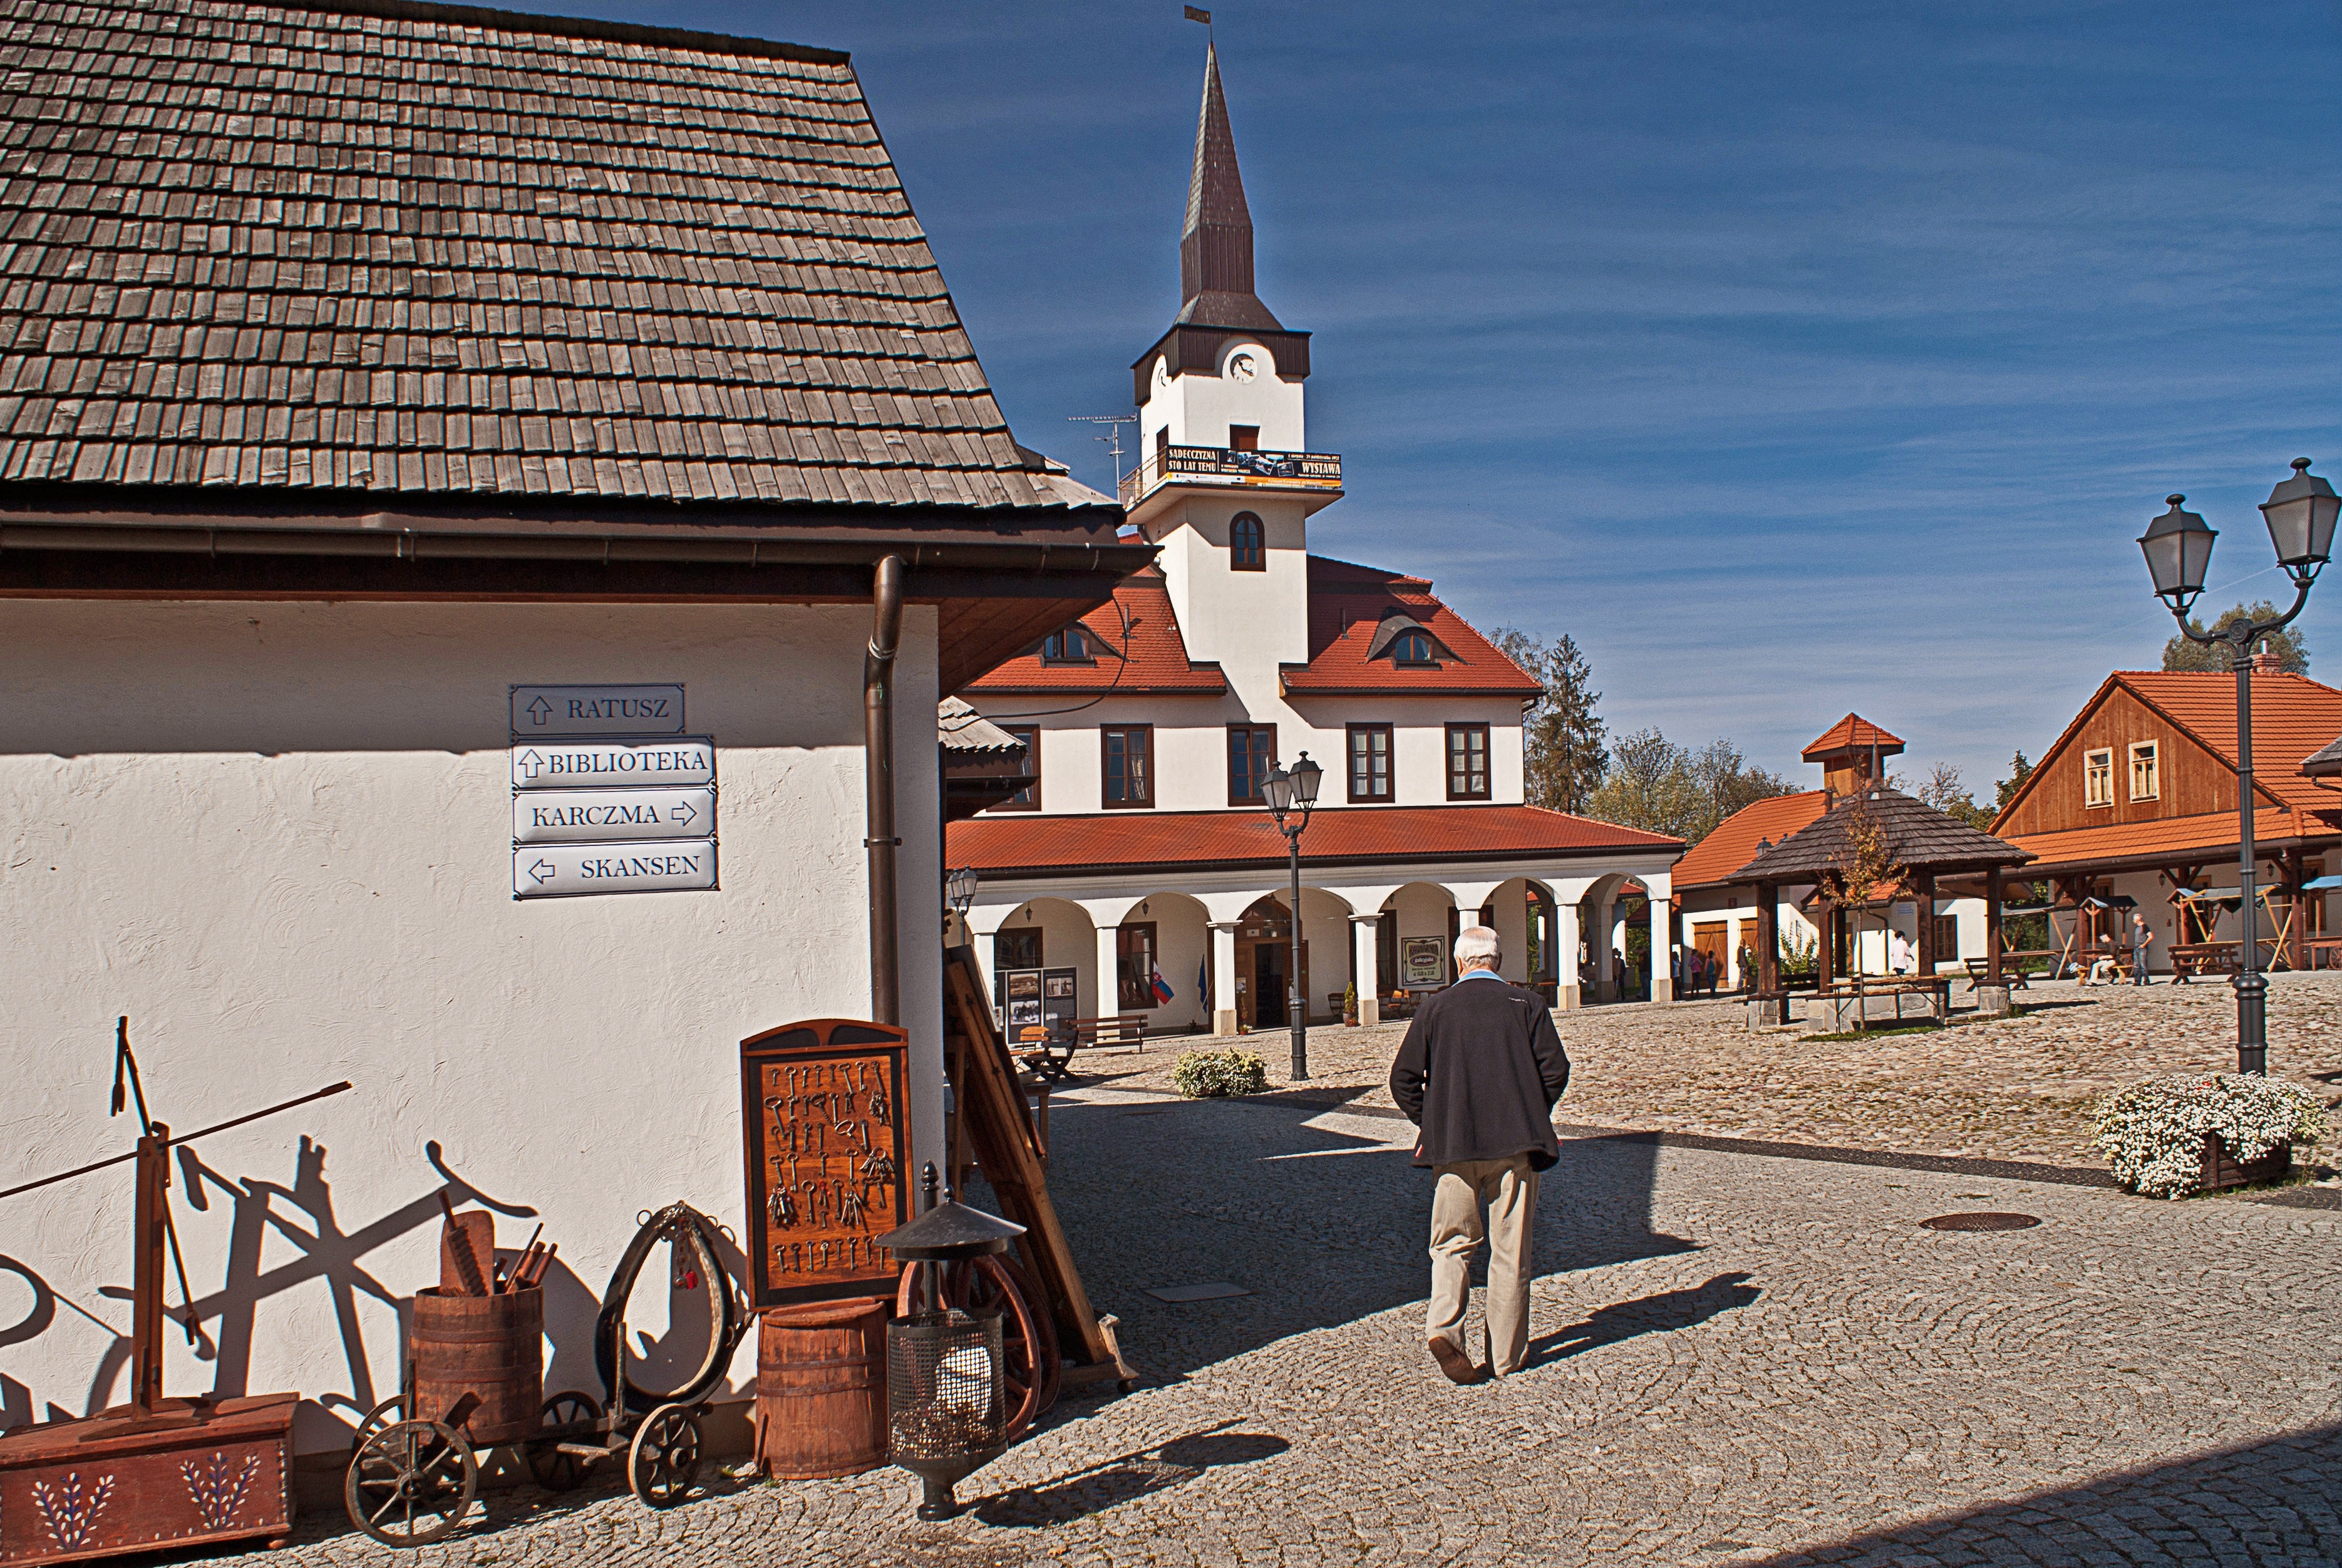
man, architecture, street, antique, house, town, building, old, home, vacation, travel, square, ancient, lamp, tourism, barrel, device, keys, municipal, history, replica, historically, antiques, transmission, the market, the town hall, galician, galician town, horse collar